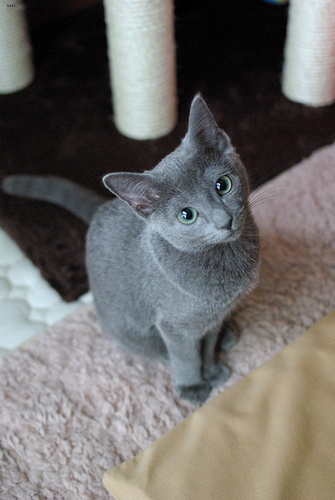
Animal: cat
Breed: Russian Blue